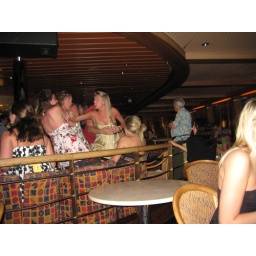
The girl in the yellow dress just put a glass through the other girl's face... for taking her seat.